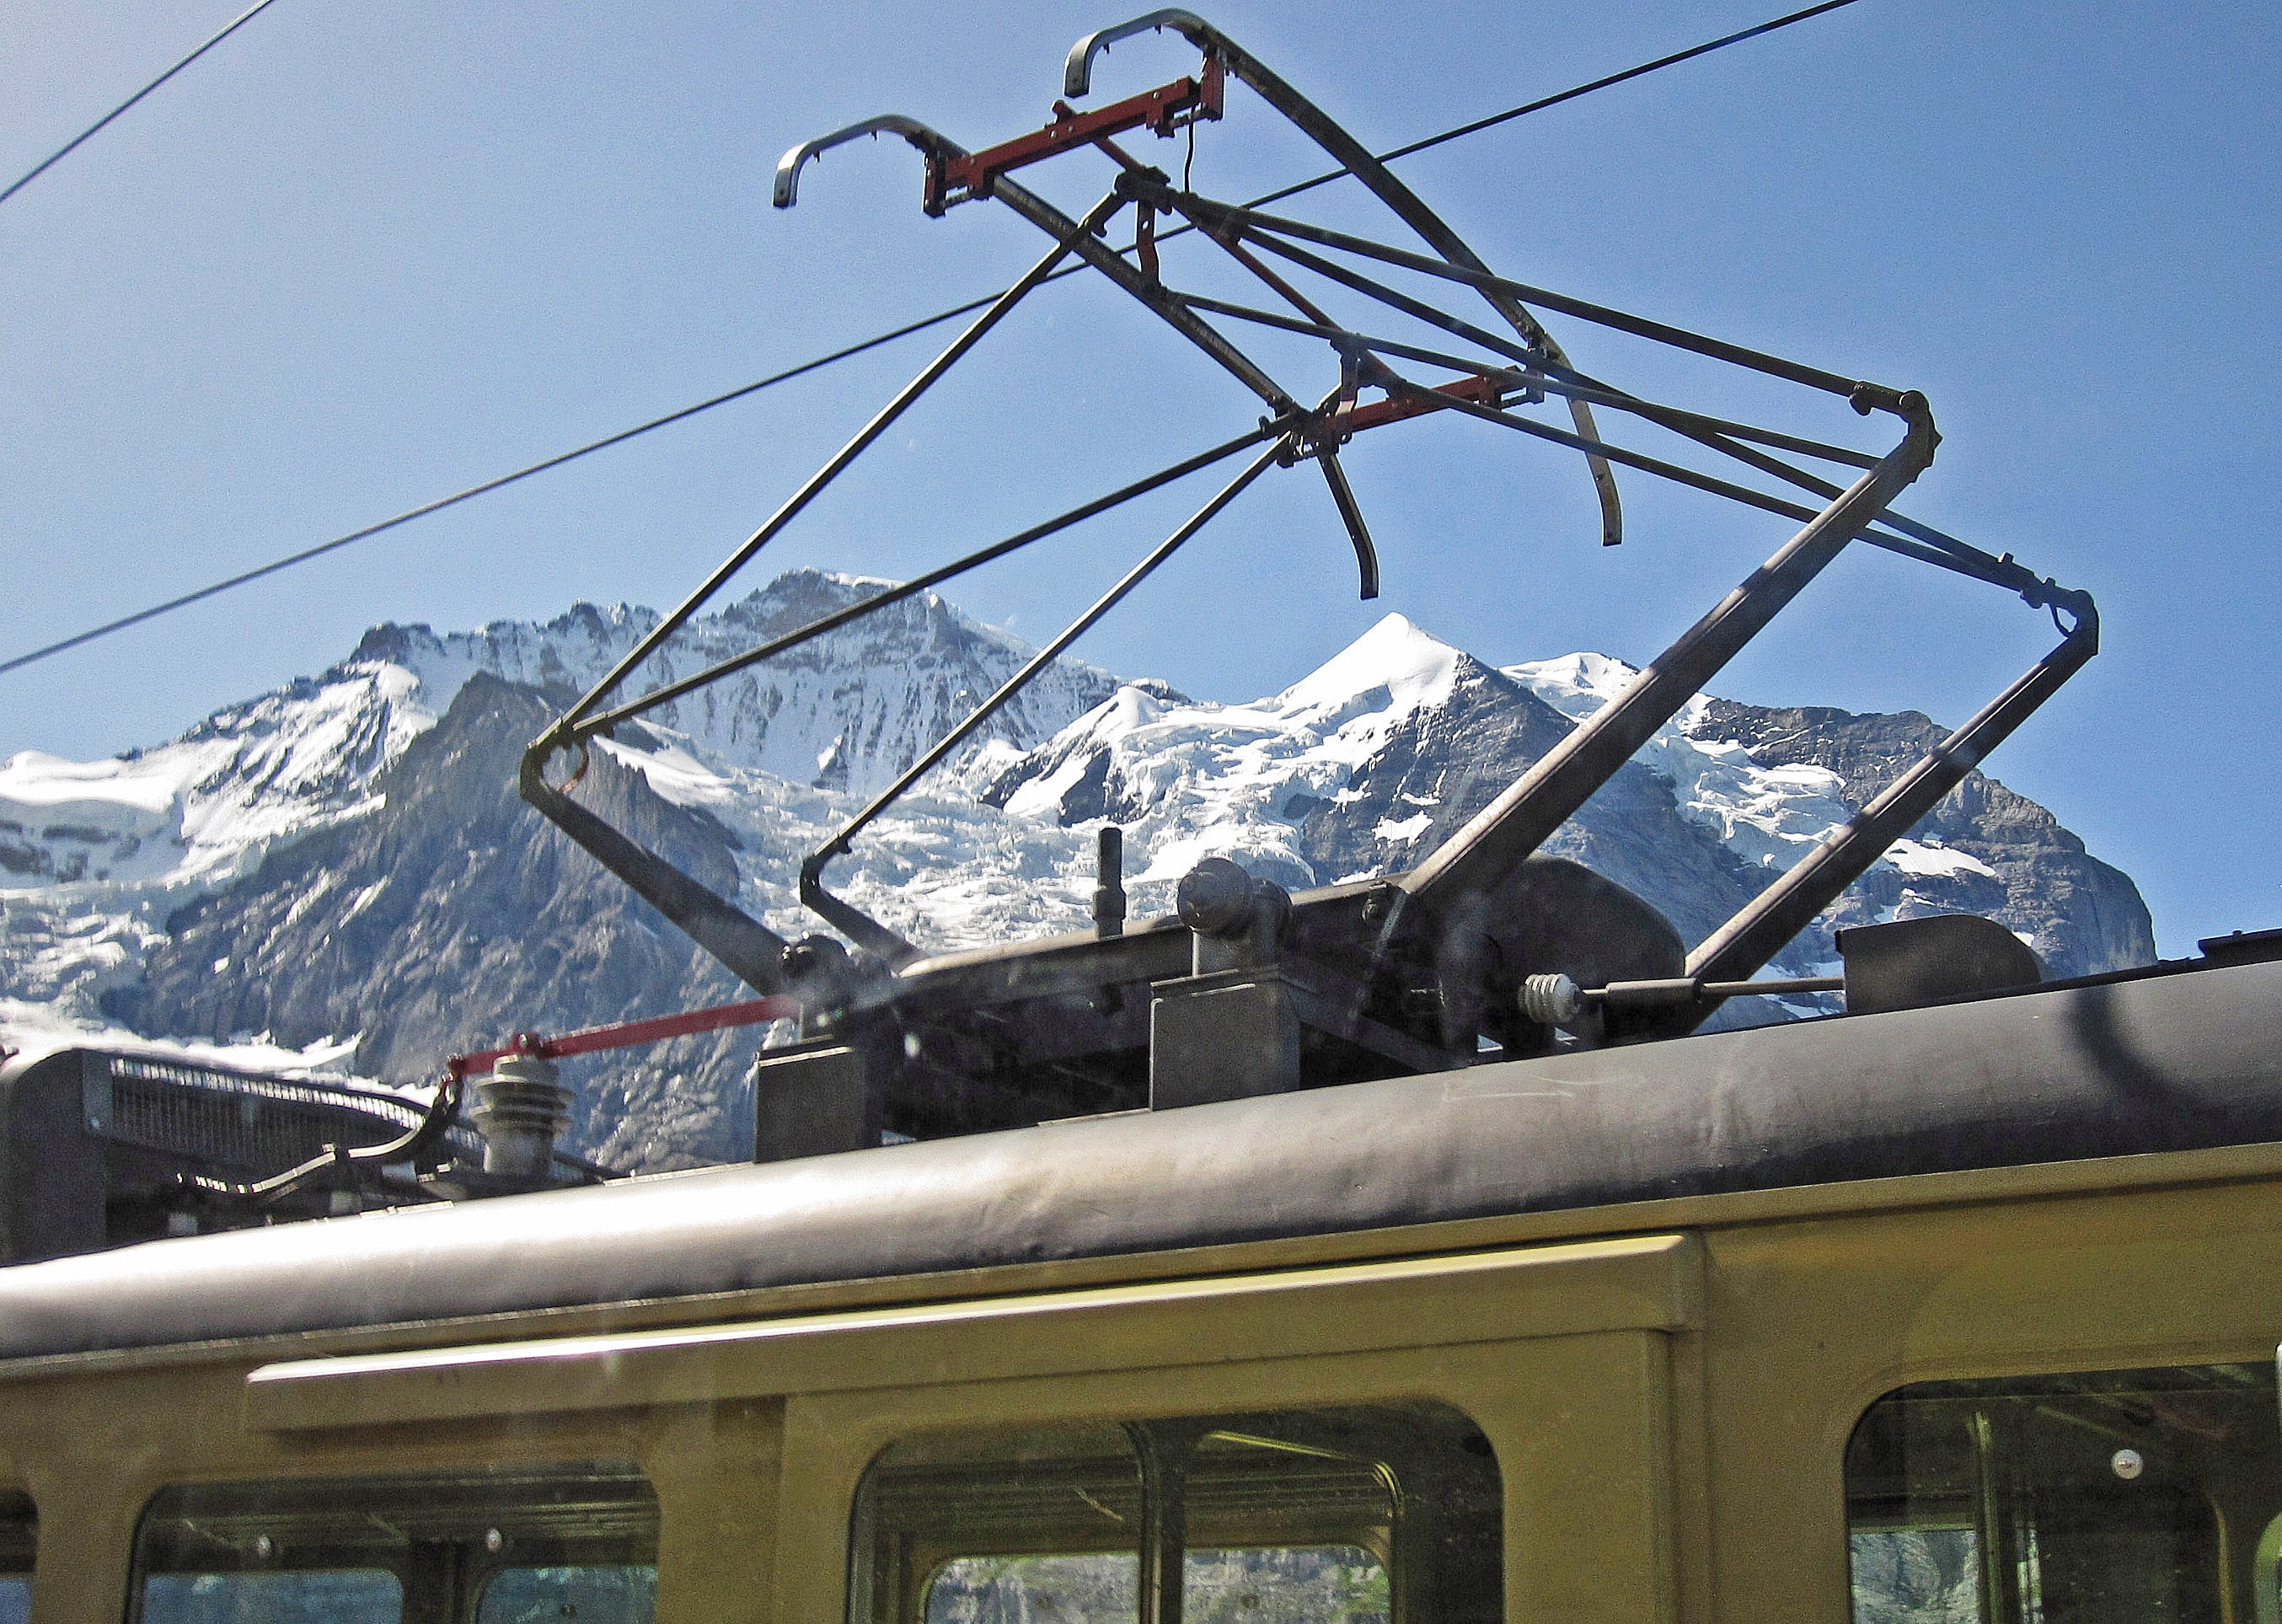
landscape, roof, mast, glacier, alpine, rest, tourism, stadium, switzerland, virgin, railcar, electric locomotive, catenary, bernese oberland, lauterbrunnen, wengernalpbahn, pantograph, increase in, outdoor structure